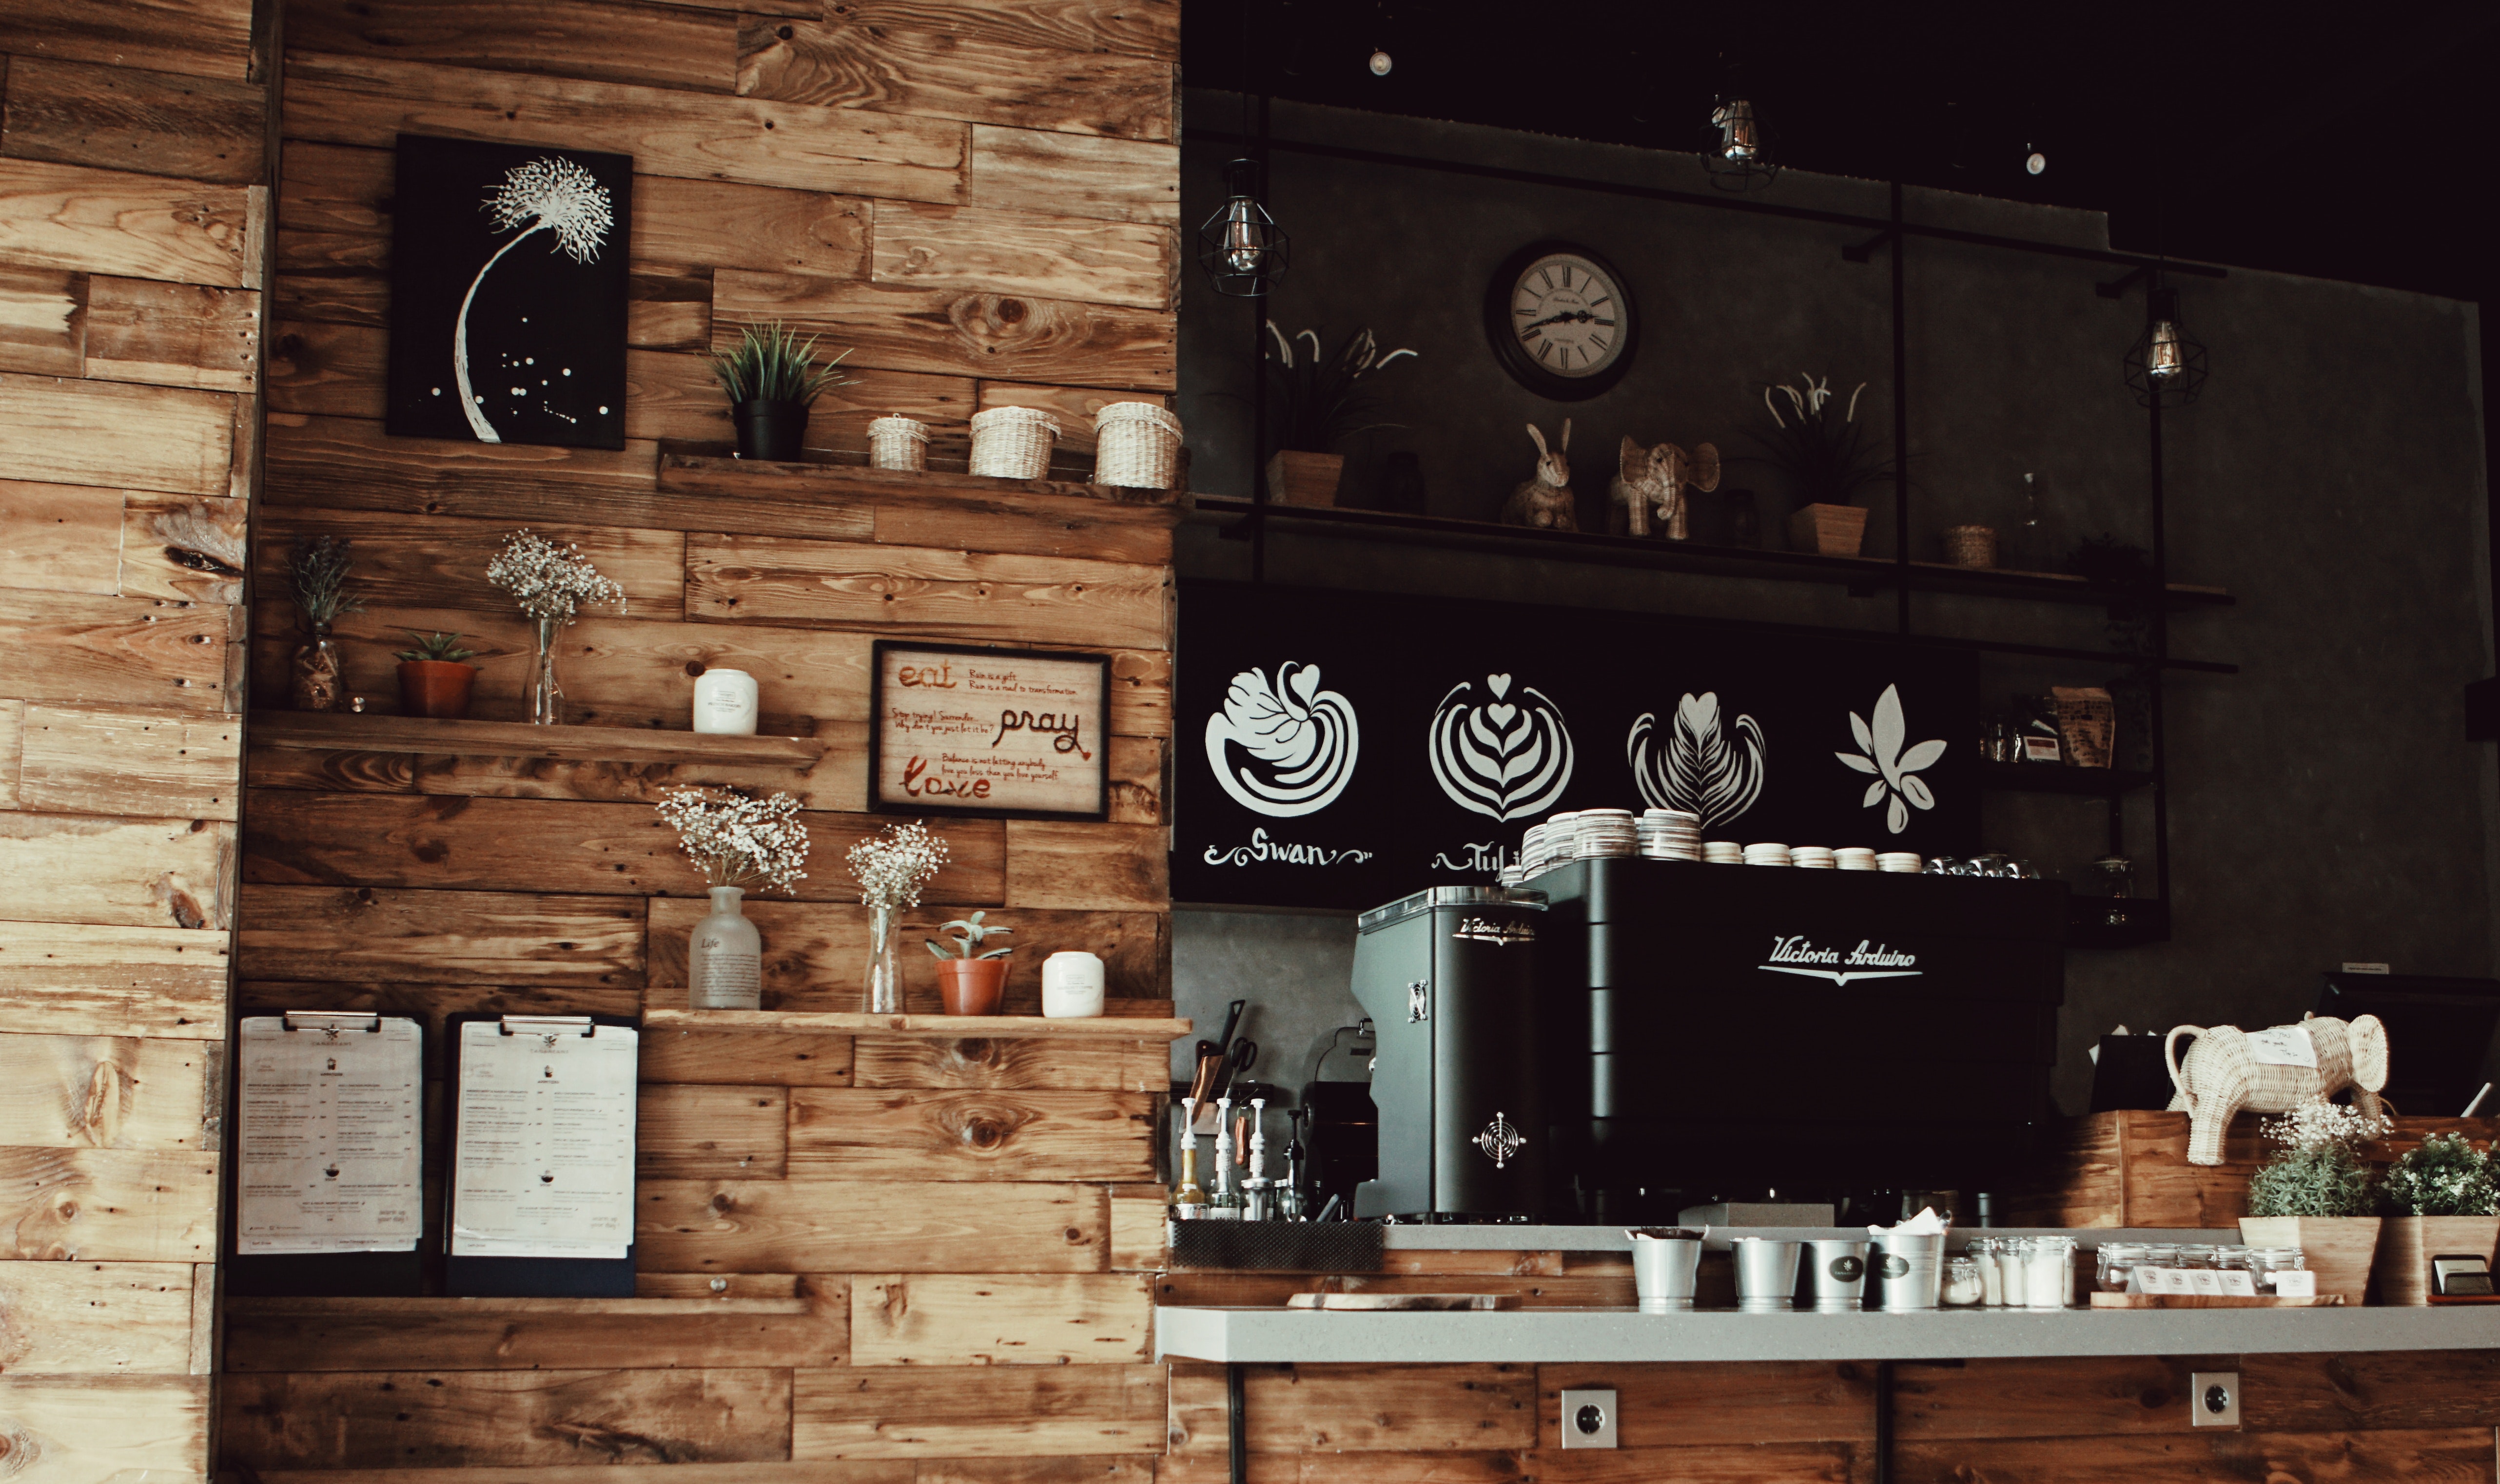
wall, room, wood, interior design, furniture, iron, building, table, house, home, restaurant, photography, hardwood, coffeehouse, brick, flooring, glass, kitchen, shelf, metal, still life photography